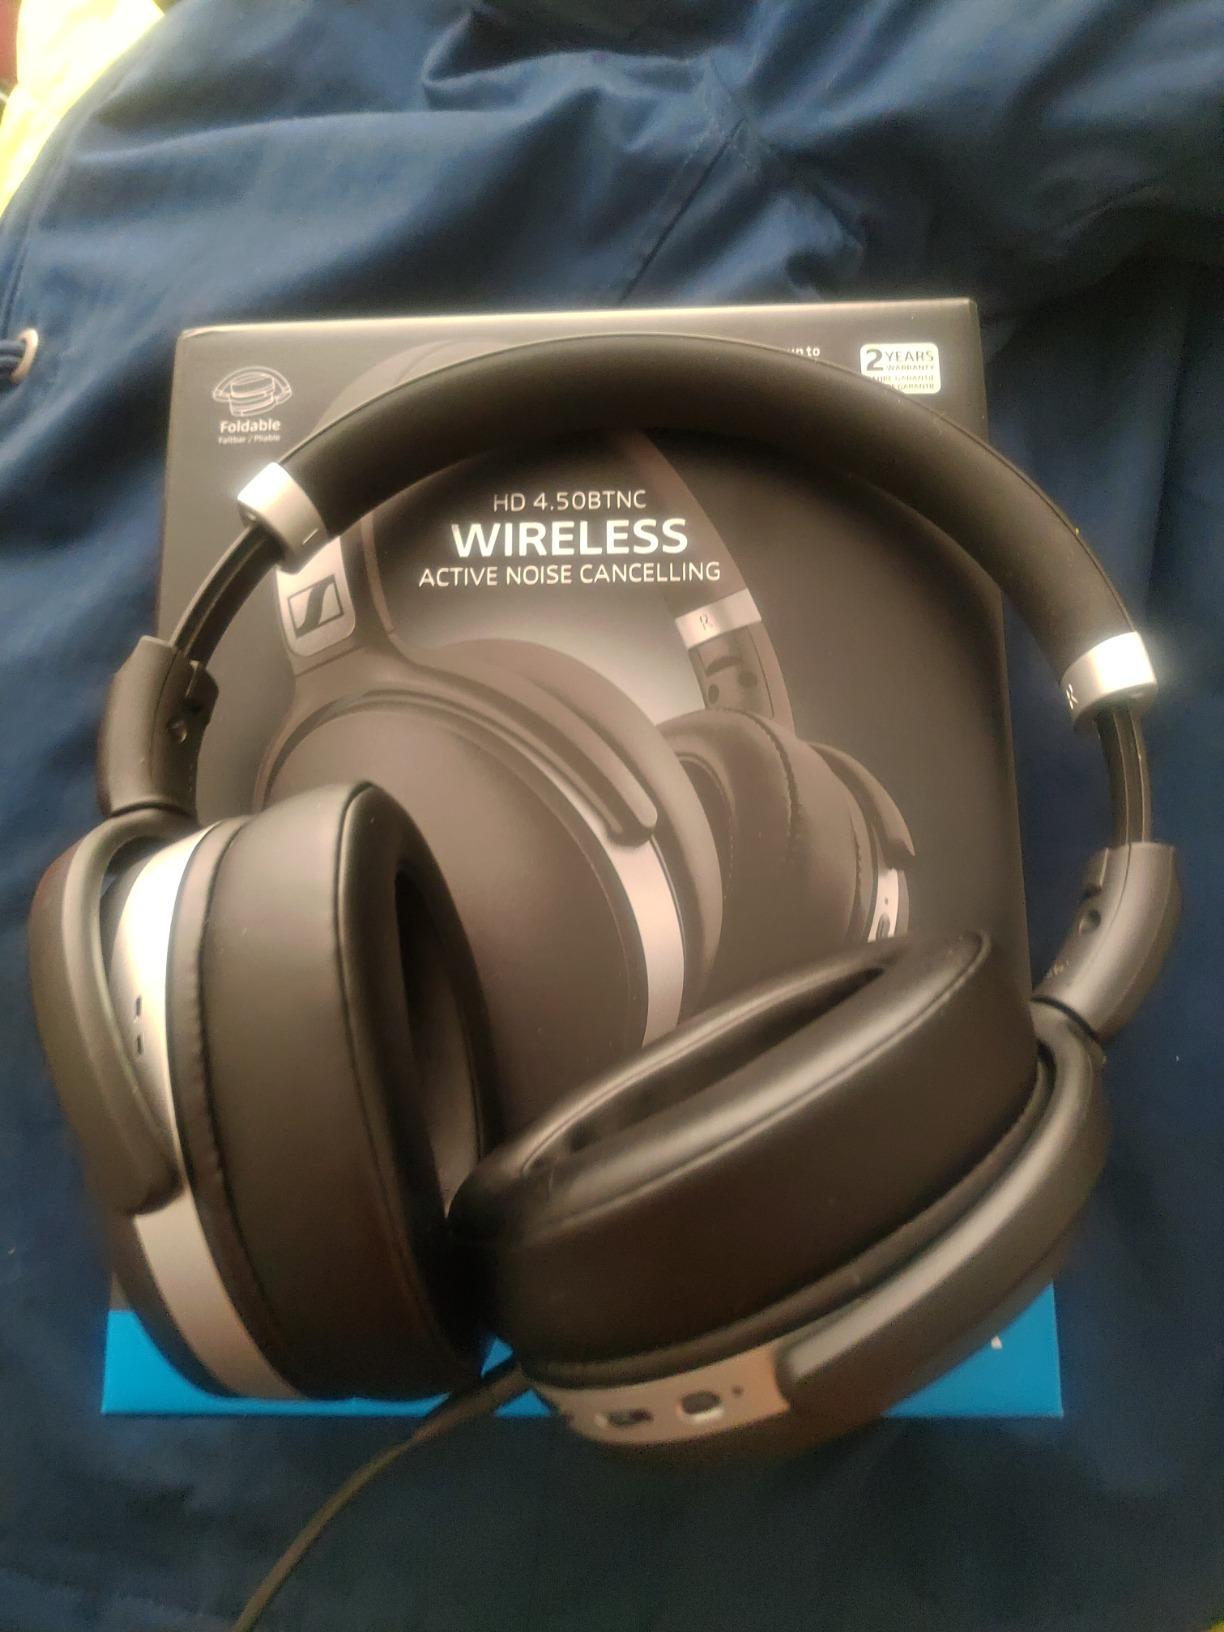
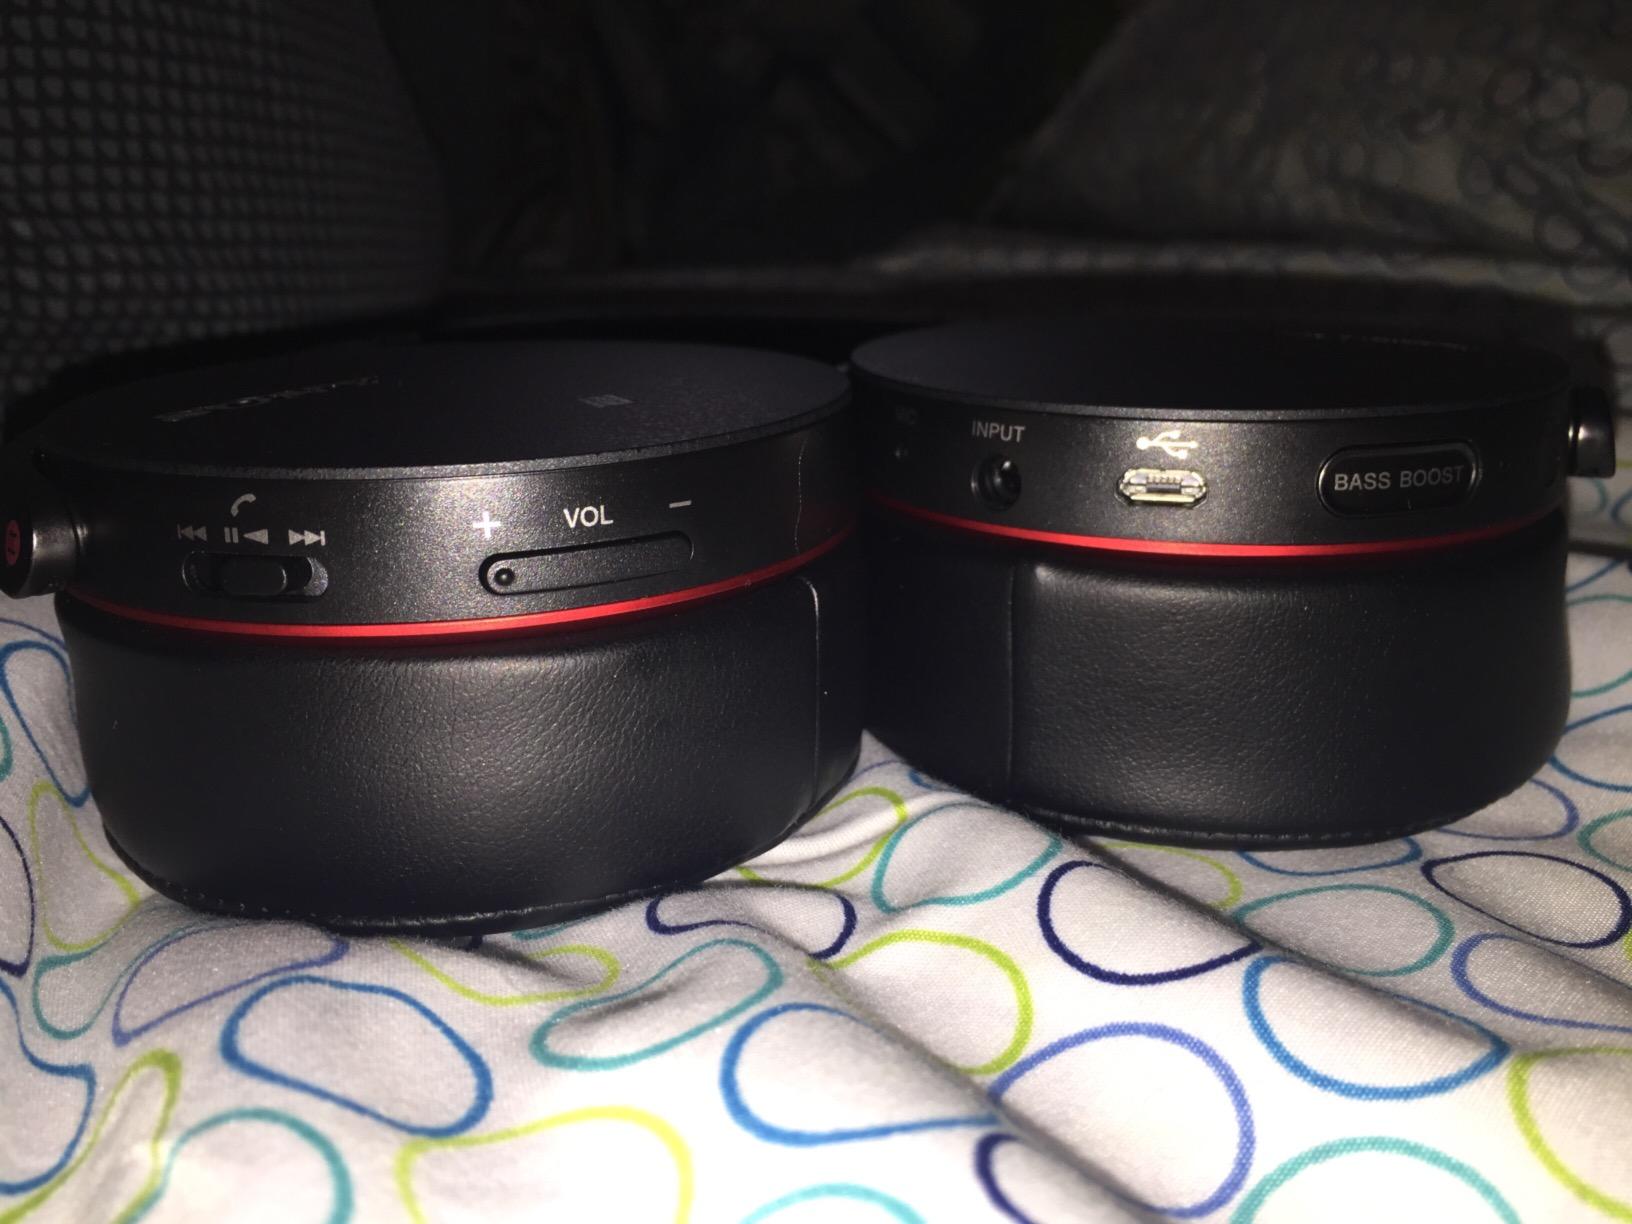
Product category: headphones
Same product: no